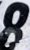
Number: 8